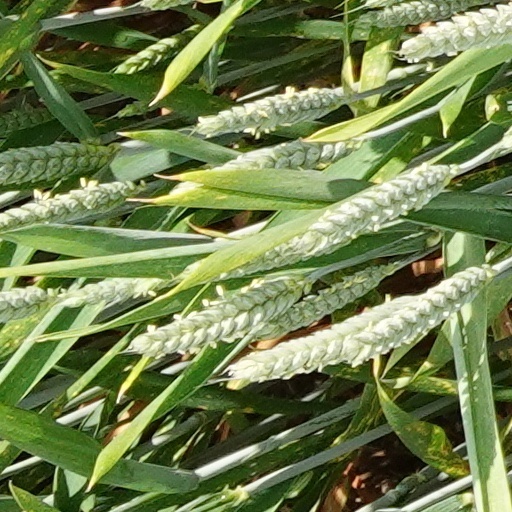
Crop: wheat